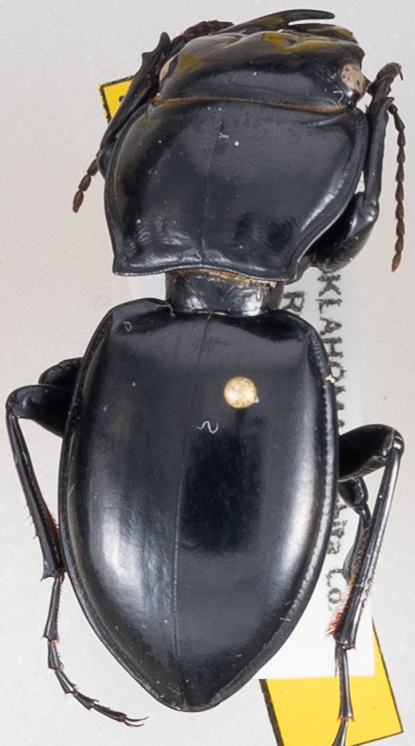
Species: Pasimachus californicus
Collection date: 2019-06-26
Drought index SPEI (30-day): -0.072
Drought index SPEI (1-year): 2.09
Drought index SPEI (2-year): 1.69